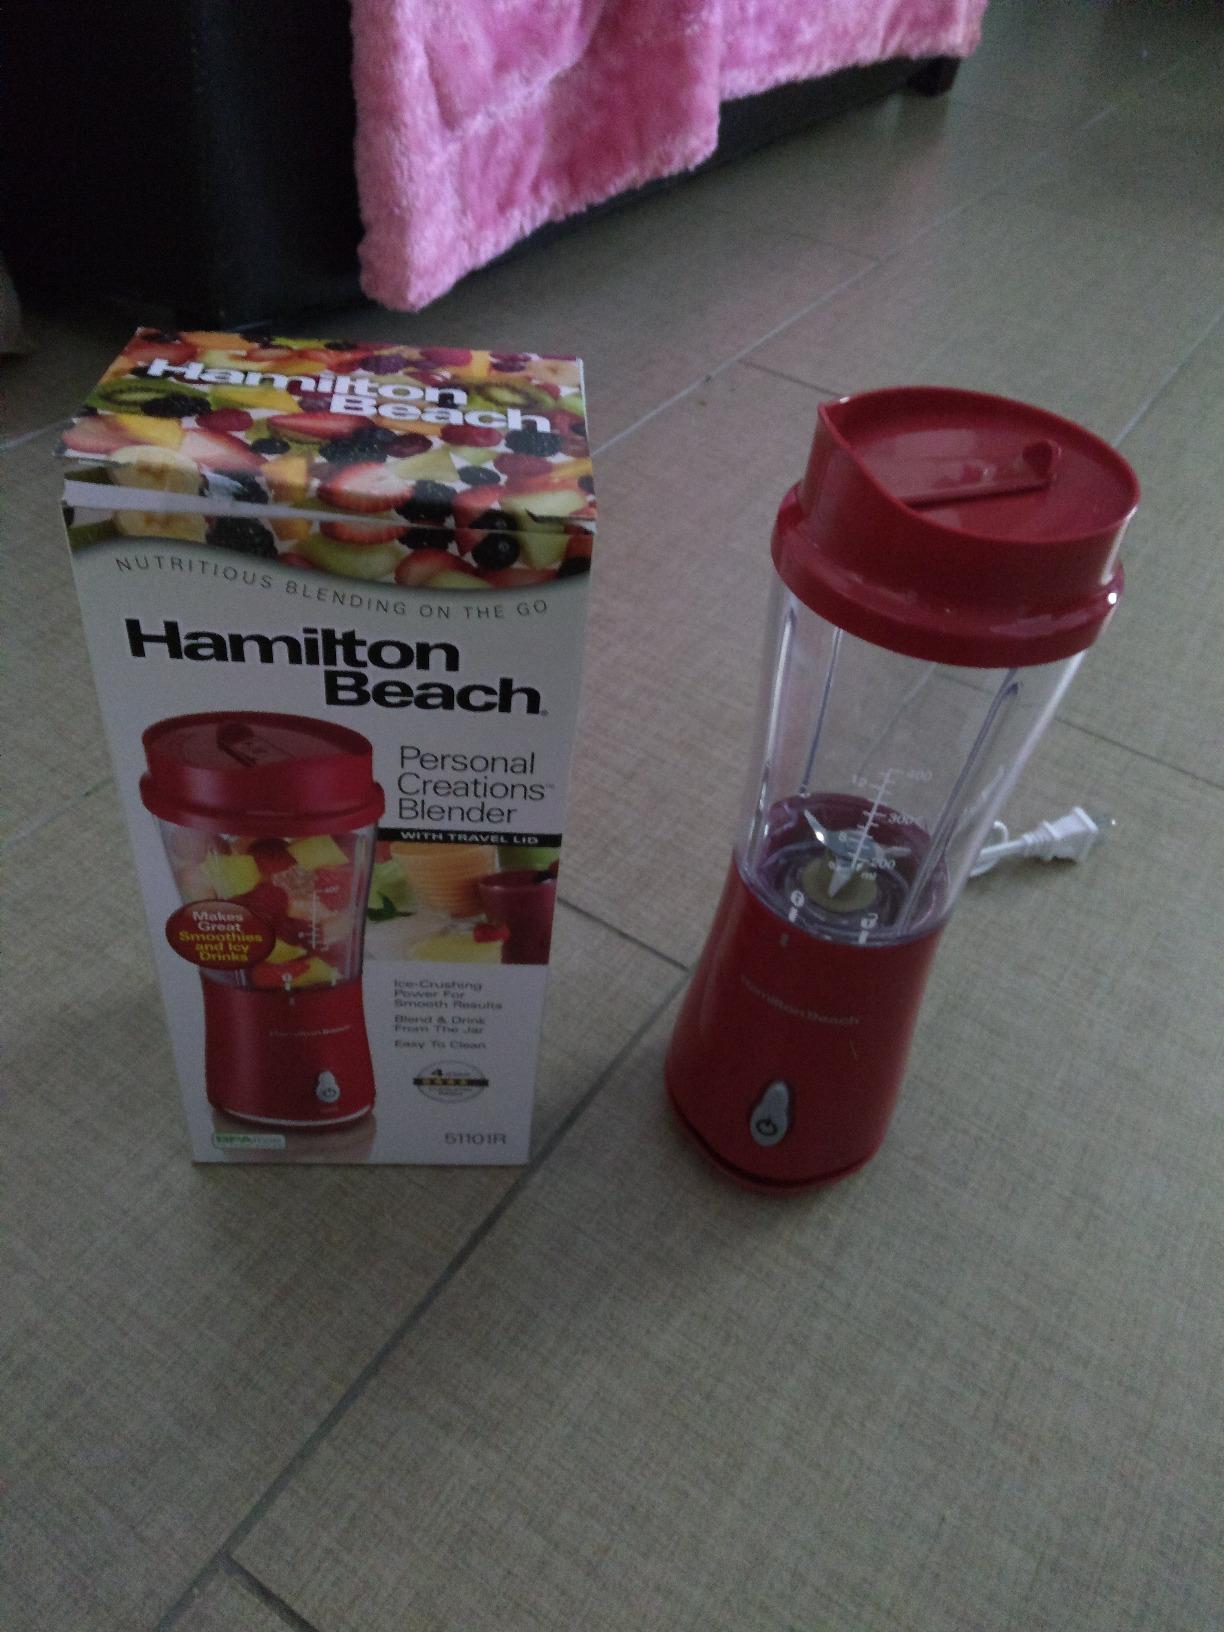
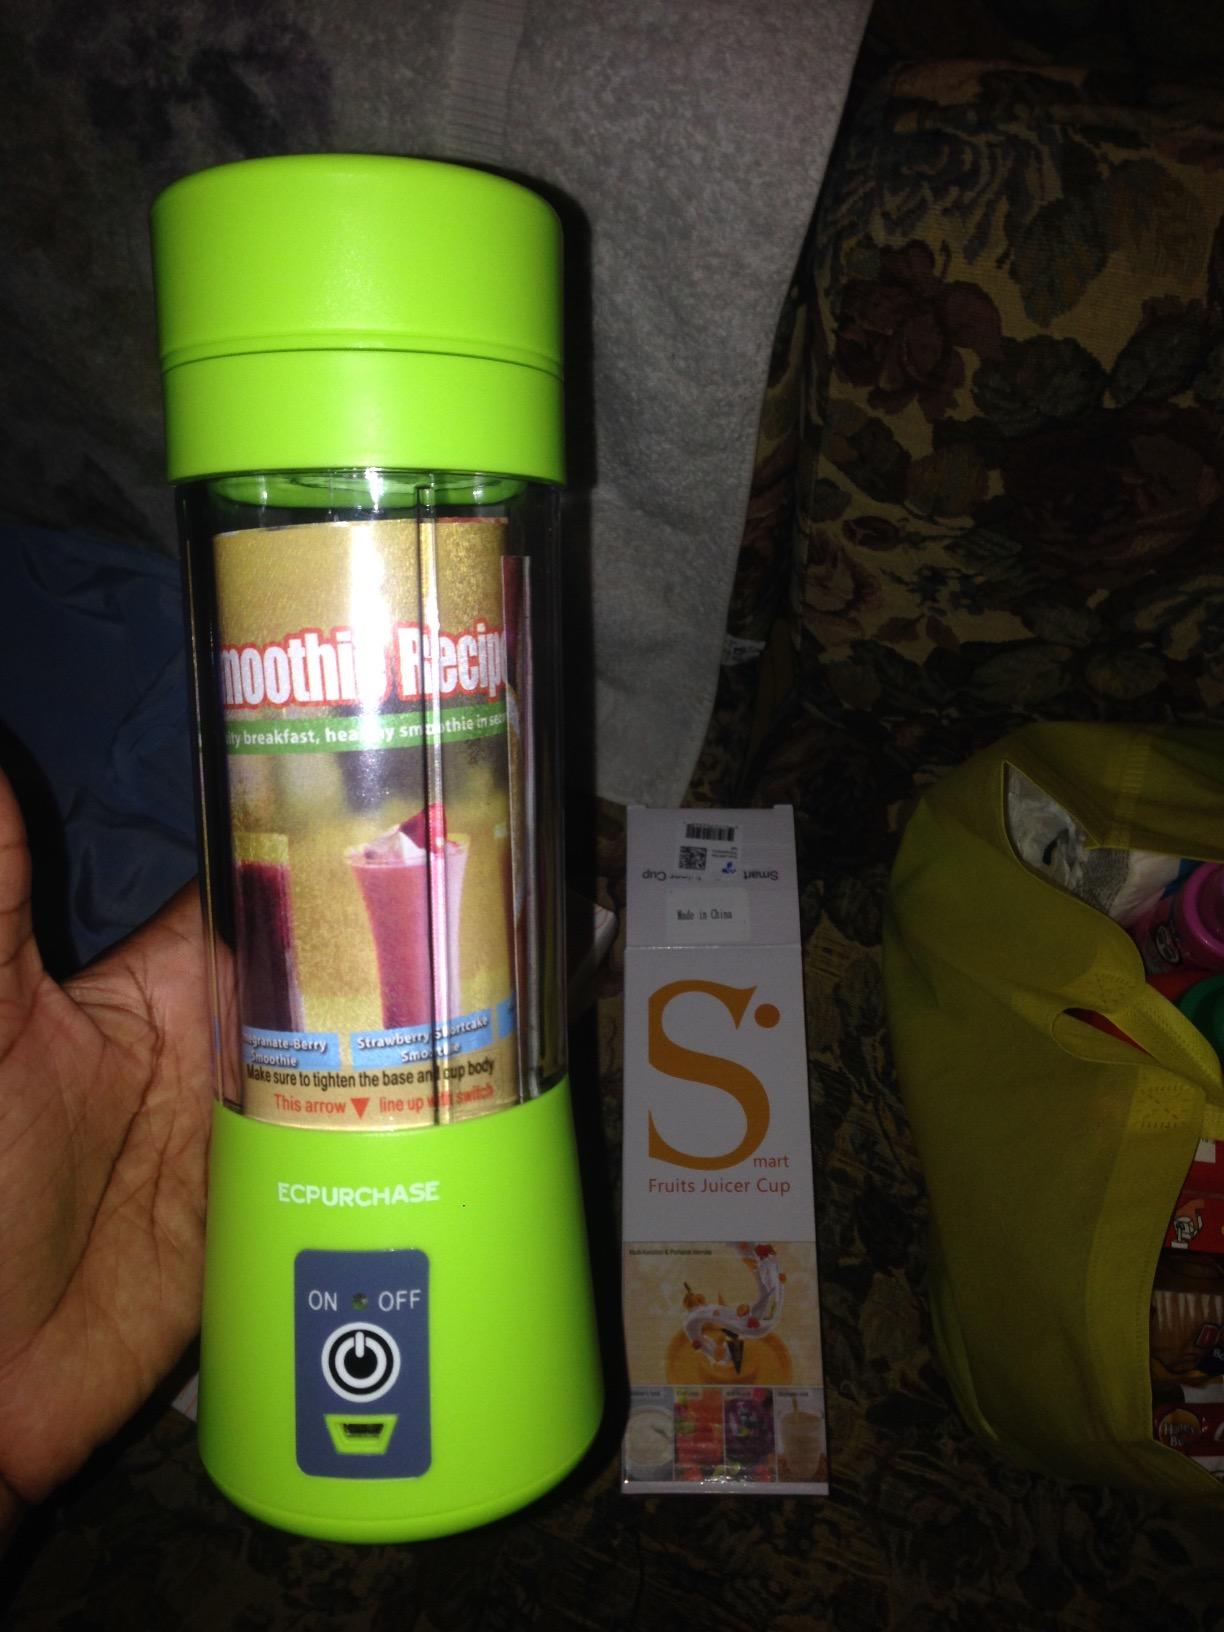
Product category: items_blender
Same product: no